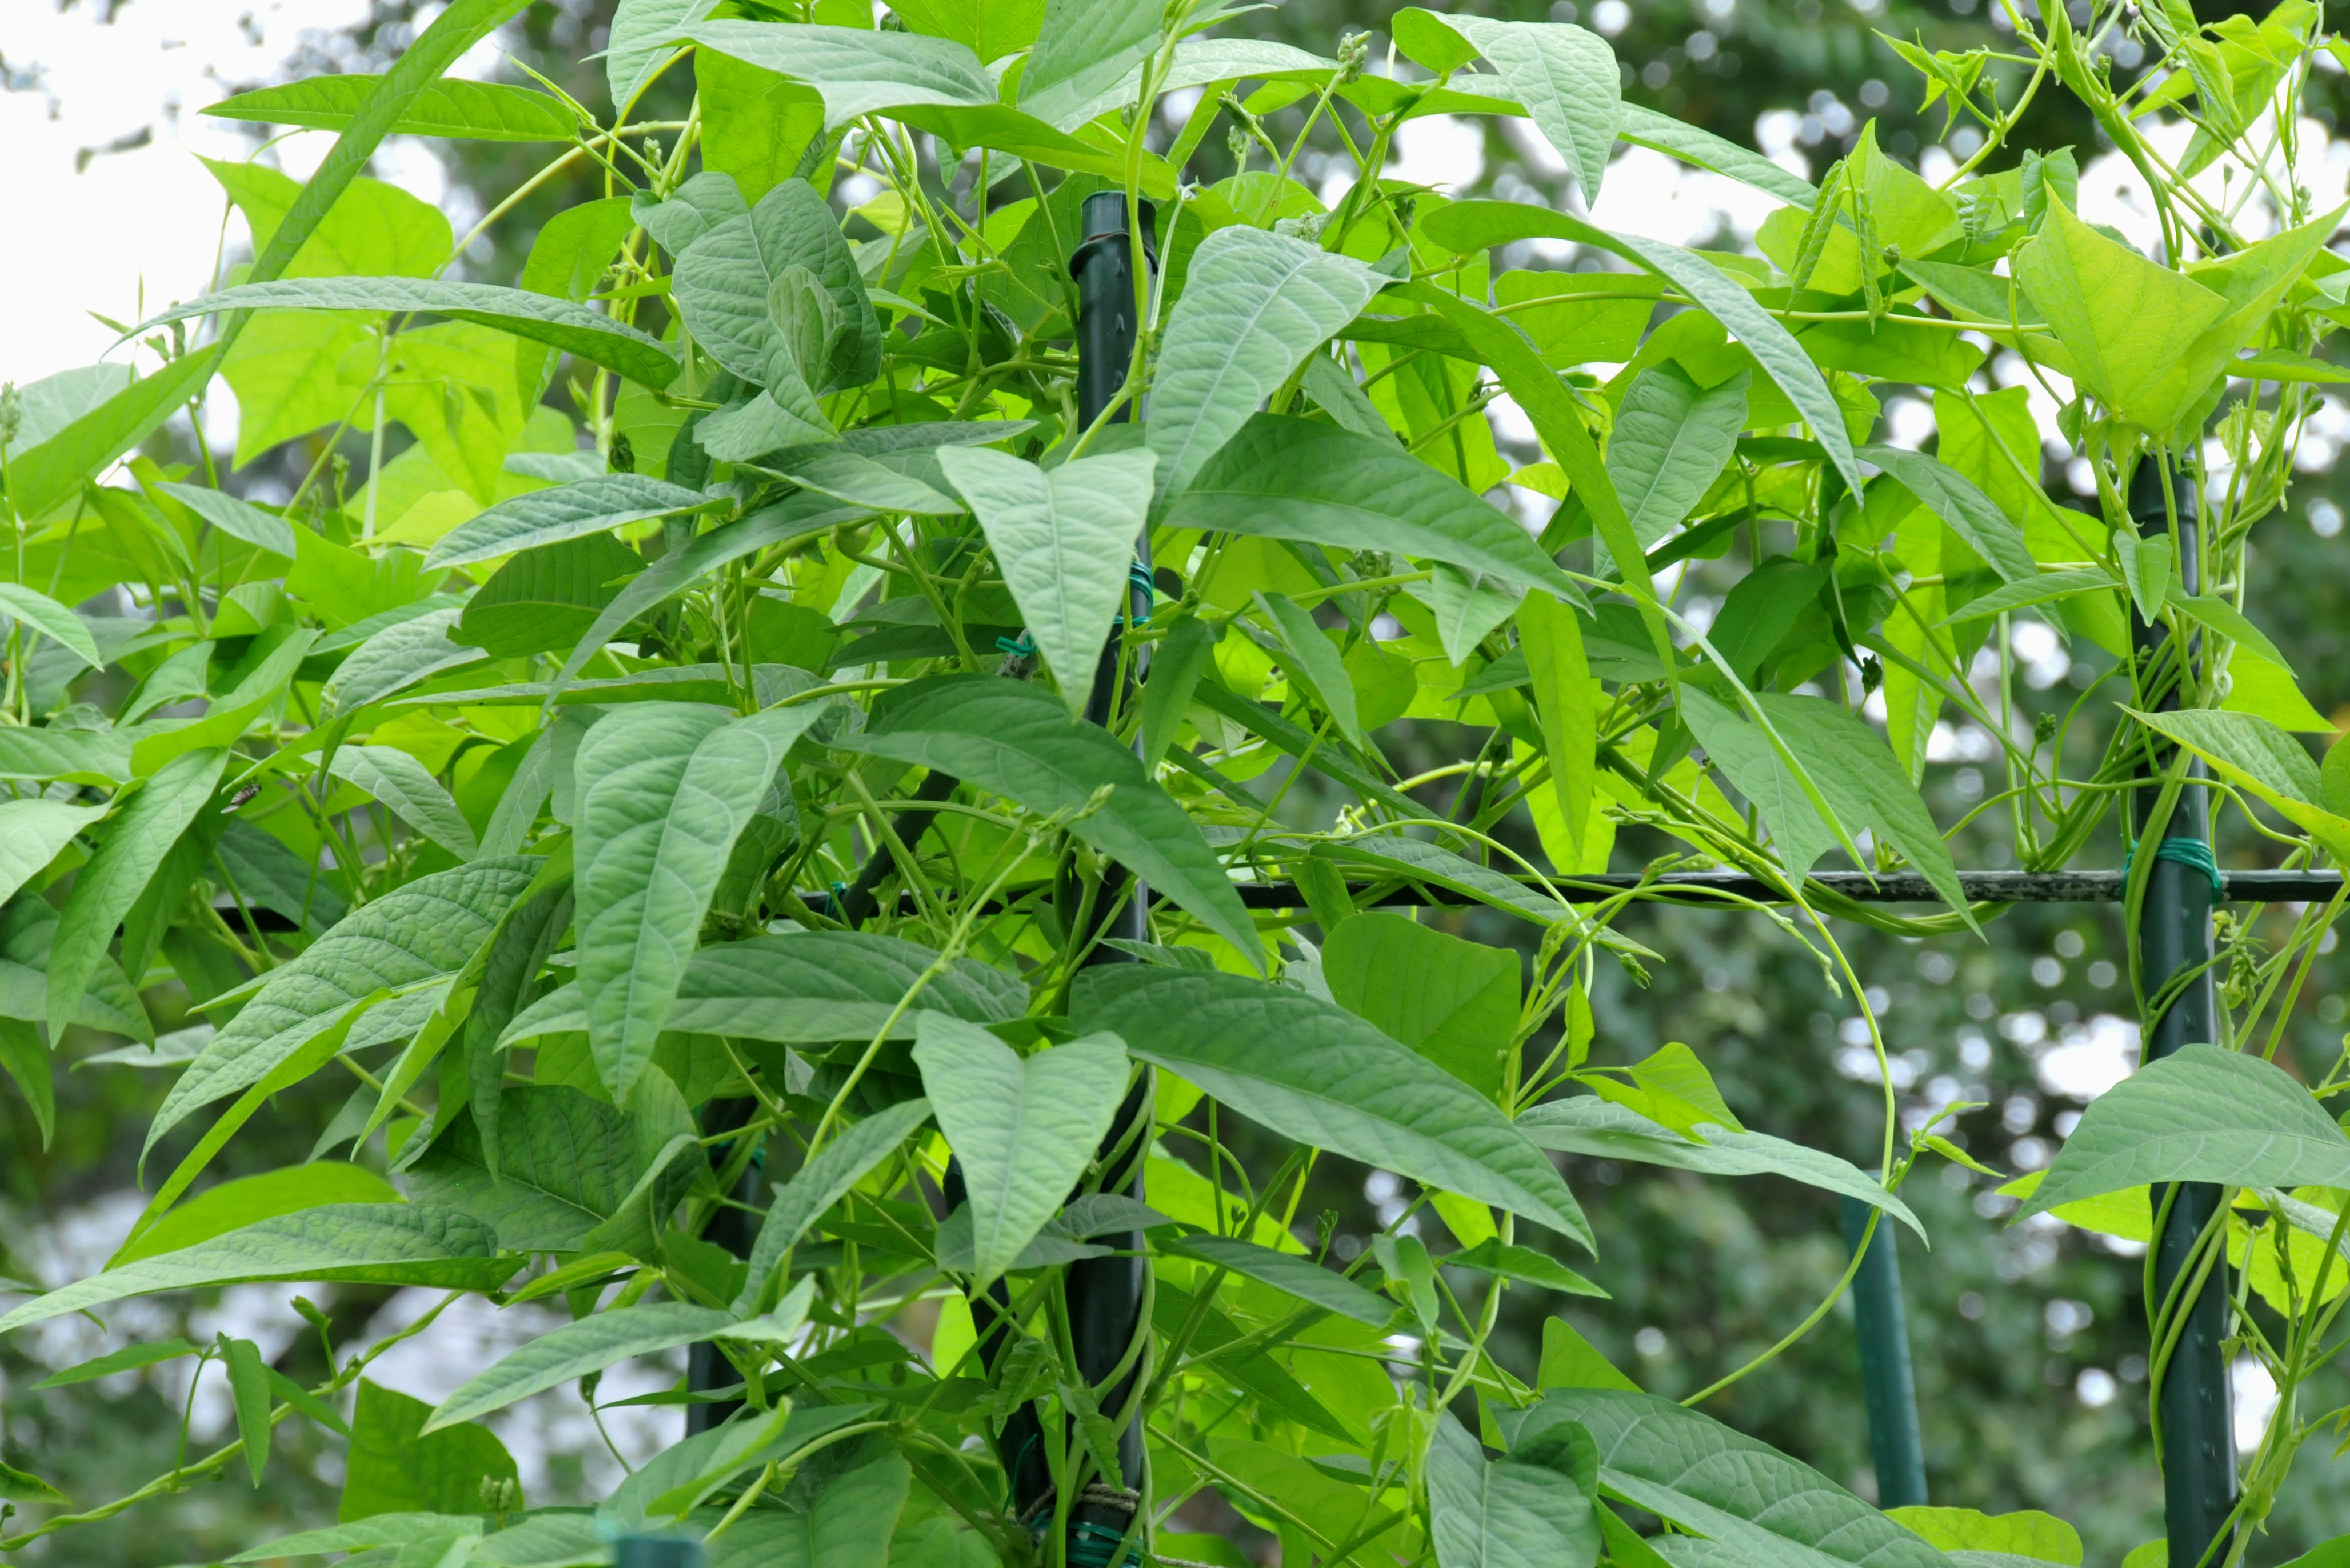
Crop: unknown
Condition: bean